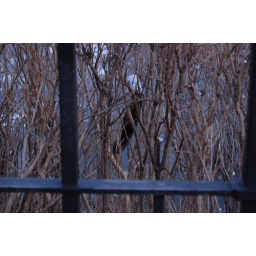
Squirrel with head caught in plastic frappuccino cup